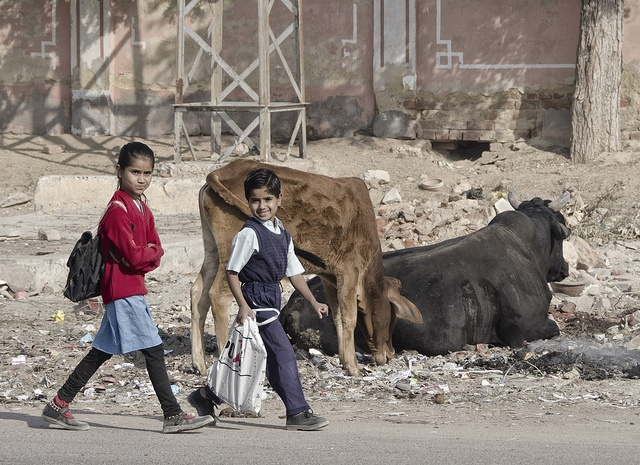
Two children walking past two cows in an empty dirt lot.
Two children are walking past a couple of cows.
A boy and girl with bags walking past some cows.
Two small children walking down the road in front of two animals.
A boy and a girl walking down the road.